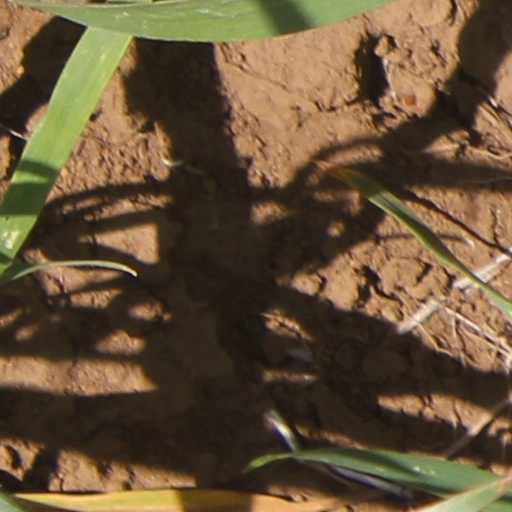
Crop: wheat